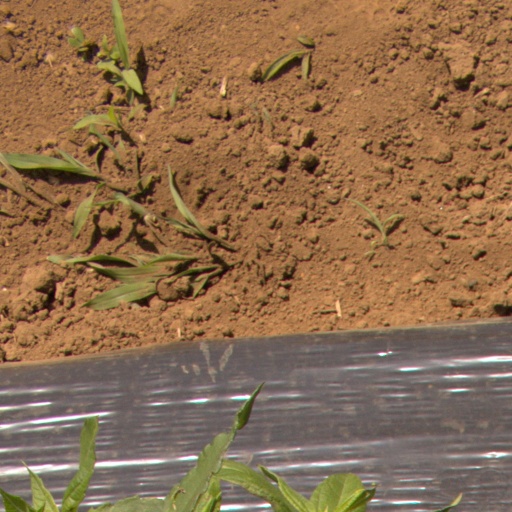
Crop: Jerusalem artichoke